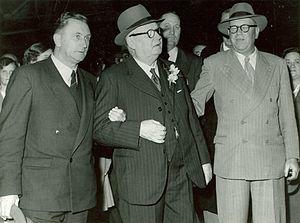
Paul Olivier Sauer était un viticulteur et un homme politique sud-africain, membre du parti national, député de Victoria West puis de Humansdorp, ministre des Transports, des terres et de l'eau, des terres, forêts et des travaux publics.
Johannes Gerhardus Strijdom, le « lion du Transvaal » était un avocat et un homme politique sud-africain, membre du Parti national, député du Waterberg, ministre des Terres et de l'Irrigation et Premier ministre d'Afrique du Sud.
Les élections générales sud-africaines du 15 avril 1953 ont été marquées par la victoire du parti national et la réélection de Daniel François Malan au poste de premier ministre de l'Union de l'Afrique du Sud. Le pays est alors en pleine élaboration des lois de l'Apartheid par le parlement sud-africain.
Daniel François Malan est un pasteur de l'Église réformée hollandaise, journaliste et homme politique sud-africain, premier ministre de l'Union Sud-africaine de 1948 à 1954, période durant laquelle son gouvernement instaure la politique d'apartheid.